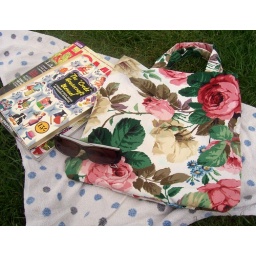
in my etsy and online shop - a great bag for the beach to hold books and mags